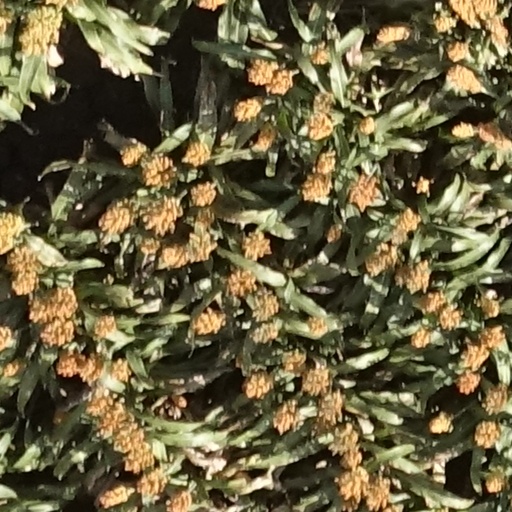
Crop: sorghum